San Franciscu Xavier-a, tuji kudd-i Goeam xara

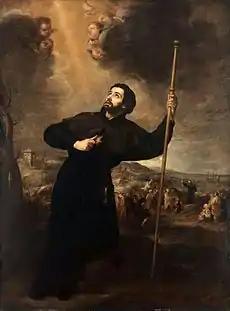
Painting of St. Francis Xavier (1506–1552) by Bartolomé Esteban Murillo, c. 1670

Raimundo Floriano Feliciano Barreto (16 February 1837 – 23 July 1906) was a "gaunkar" (landowner) of Loutolim, a village of Goa. He lived at St. Matias, Divar, Goa. Raimundo was the mestre da capela of the Se Cathedral, Goa. He scripted, set to music, and conducted the first public rendition of the "San Franciscu Xavier-a...". Besides conducting Goa's largest choir at the Se Cathedral, Mestre Raimundo, as an "Economo", recovered land rents due to the cathedral from the villages of Piedade, Vanxim, etc. of Divar. He maintained accounts. He also collected monthly grants to the Canons of the Cathedral from the Treasury in Panjim and disbursed their salaries.